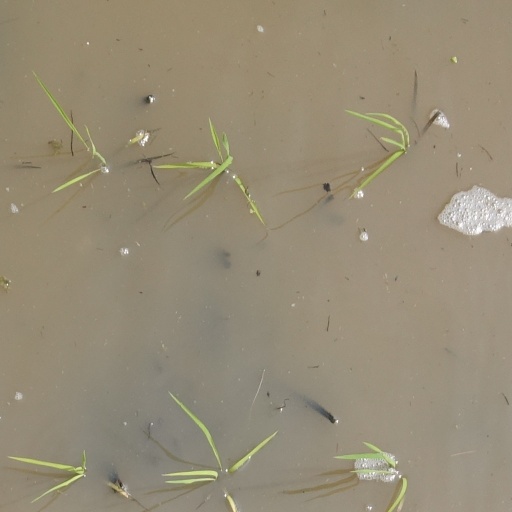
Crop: rice